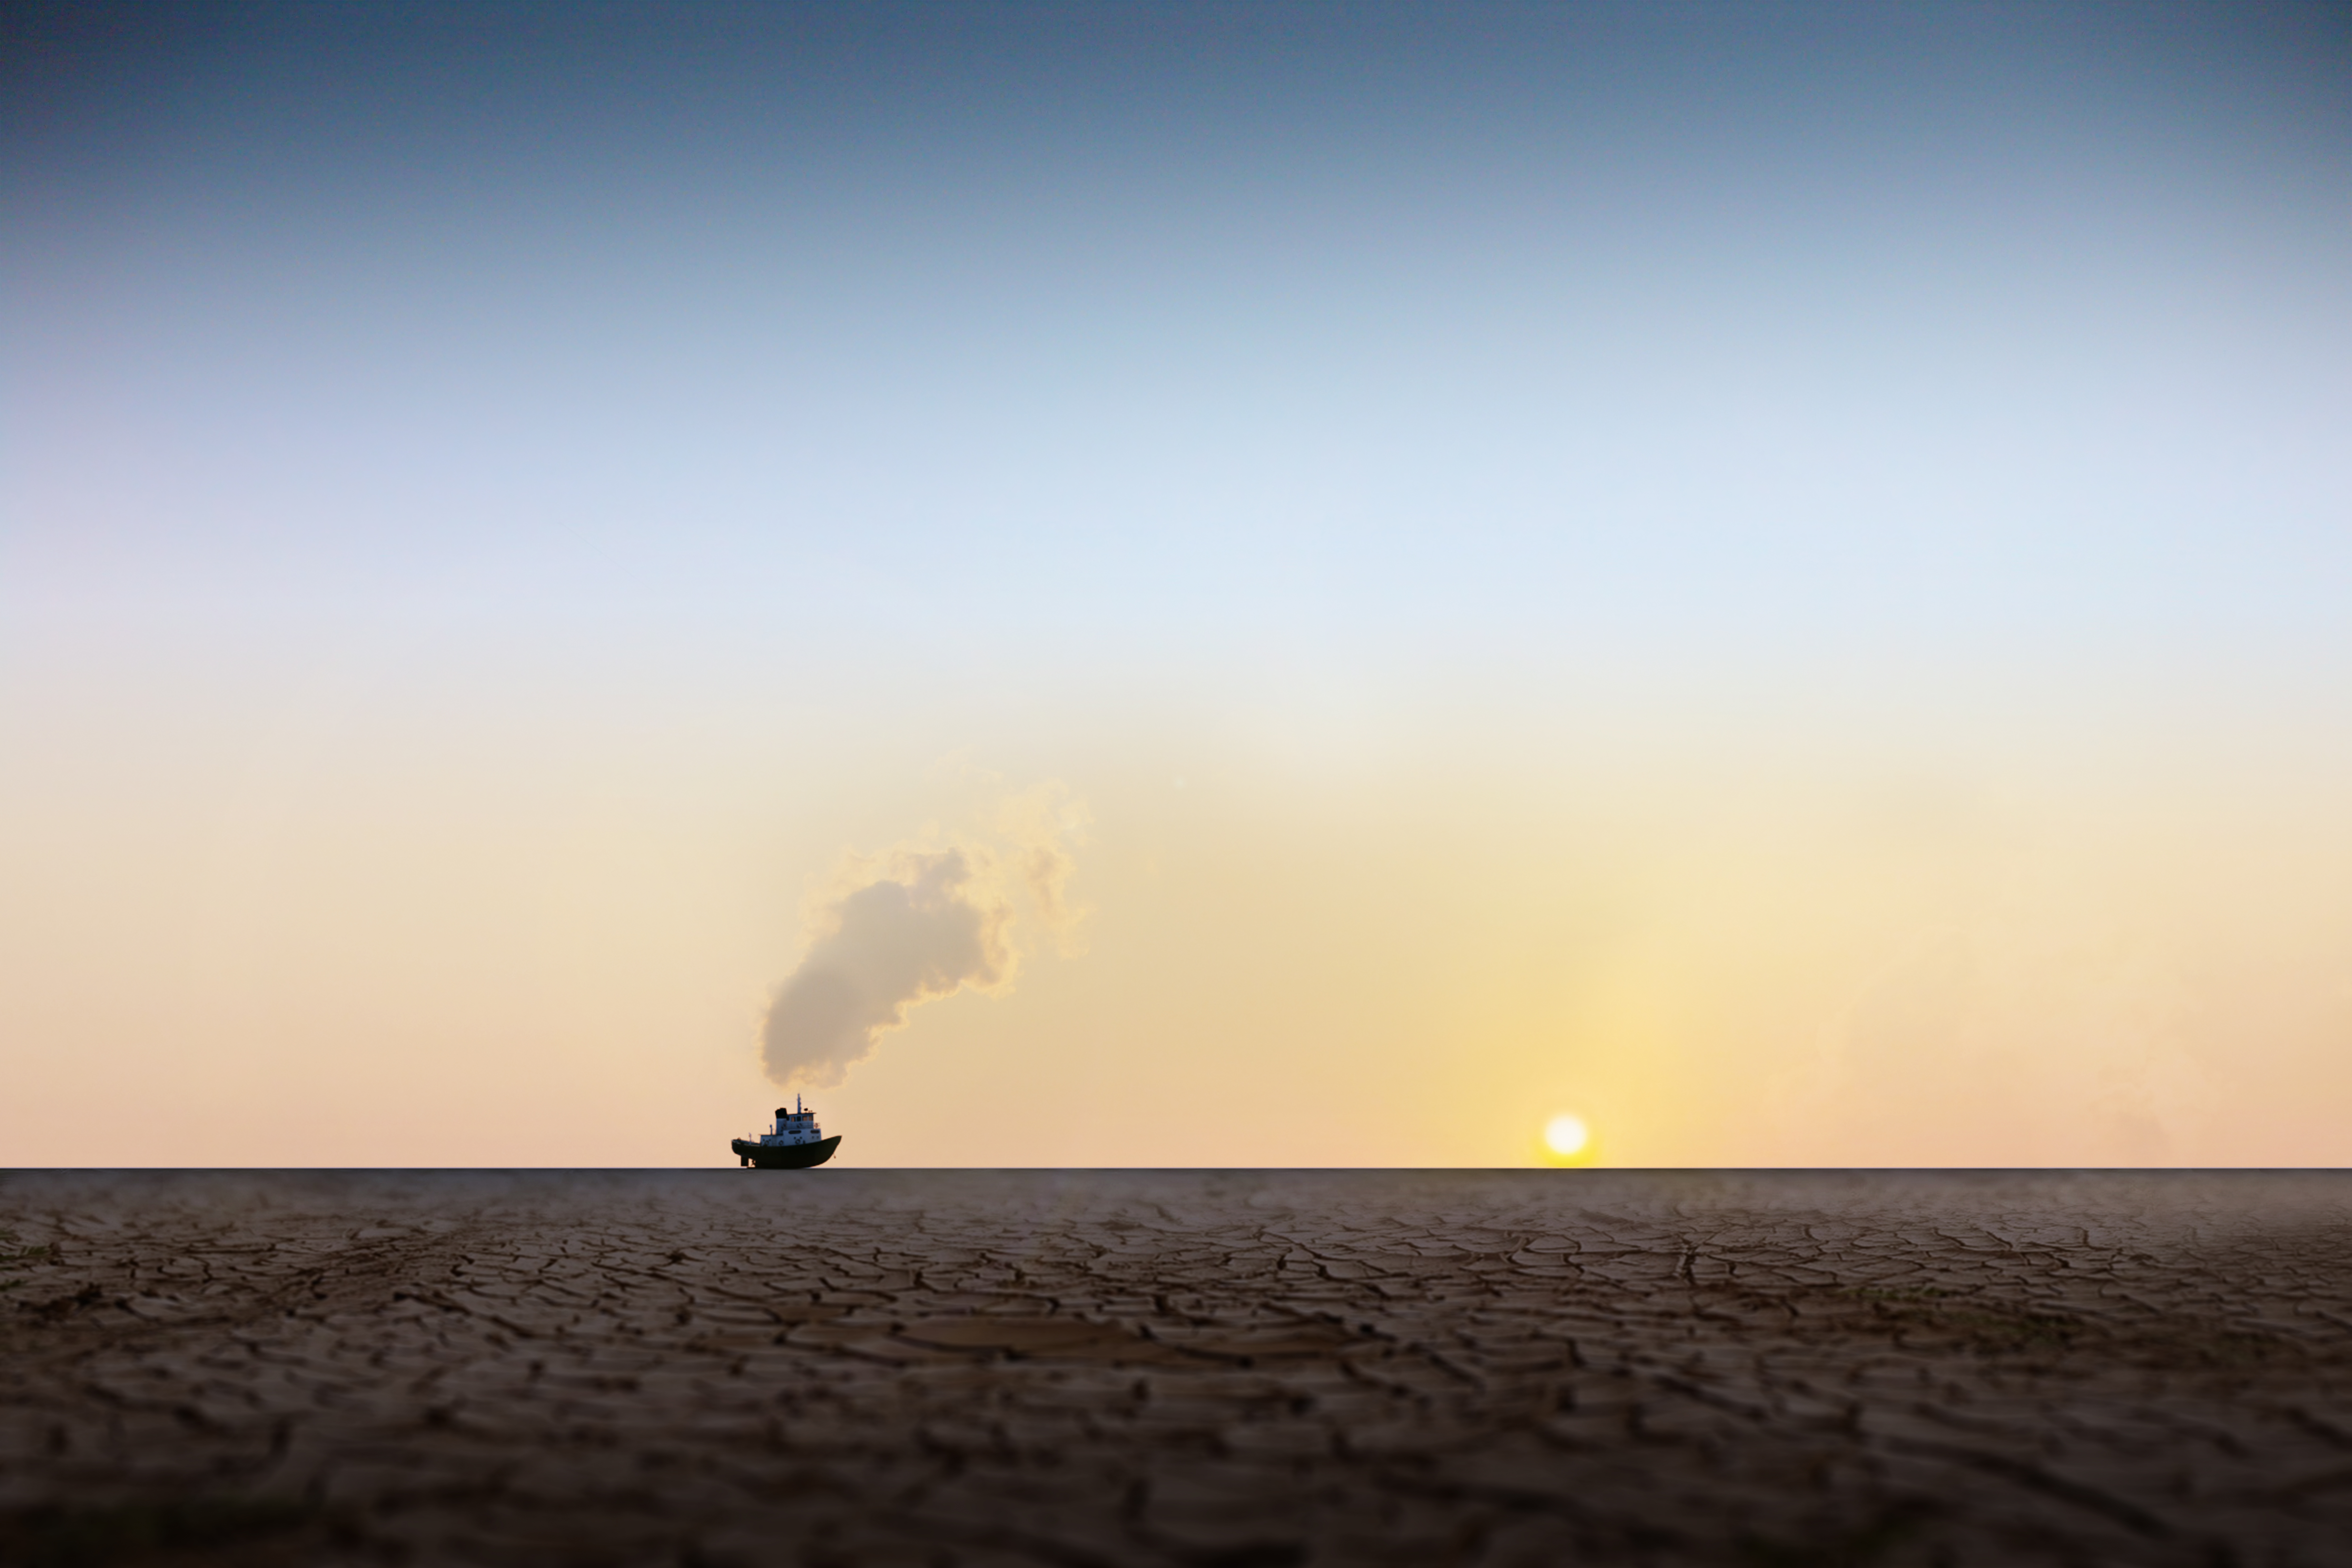
boat, pollution, contamination, sand, desert, sunset, sea, sky, cloud, sunlight, gesture, atmospheric phenomenon, horizon, afterglow, landscape, dusk, sunrise, calm, heat, tree, astronomical object, evening, aeolian landform, soil, cumulus, ocean, sun, dawn, field, watercraft, shadow, backlighting, rock, coast, asphalt